Asturian Mountain cattle

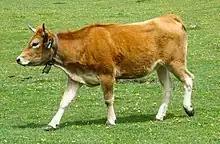
Asturian Mountain Cattle

Asturian Mountain is a local Spanish breed of cattle named after the Asturias, which possess breeding capacity and docility. They are primarily raised in the east of Asturias, in the north of Spain, particularly in the mountain range of the Picos de Europa, including within the National Park of Covadonga. The breed is also known as the Casina (named after the town of Caso) They are beef cattle and one of three breeds used to produce Casín cheese.